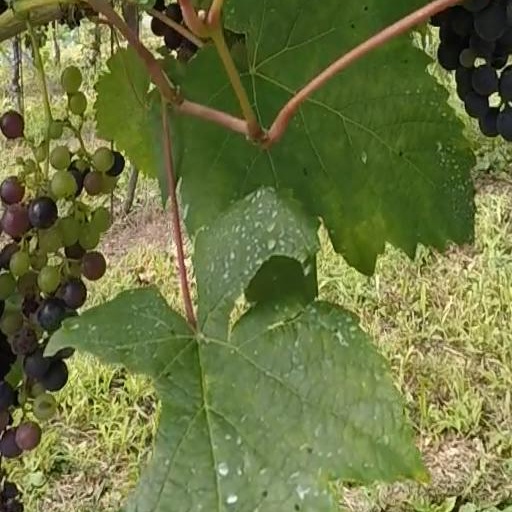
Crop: grape